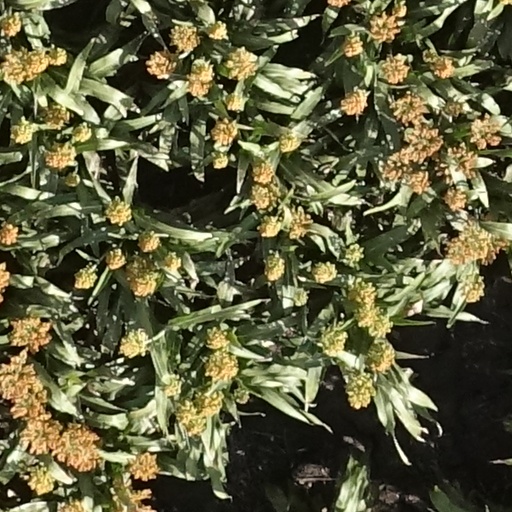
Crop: sorghum